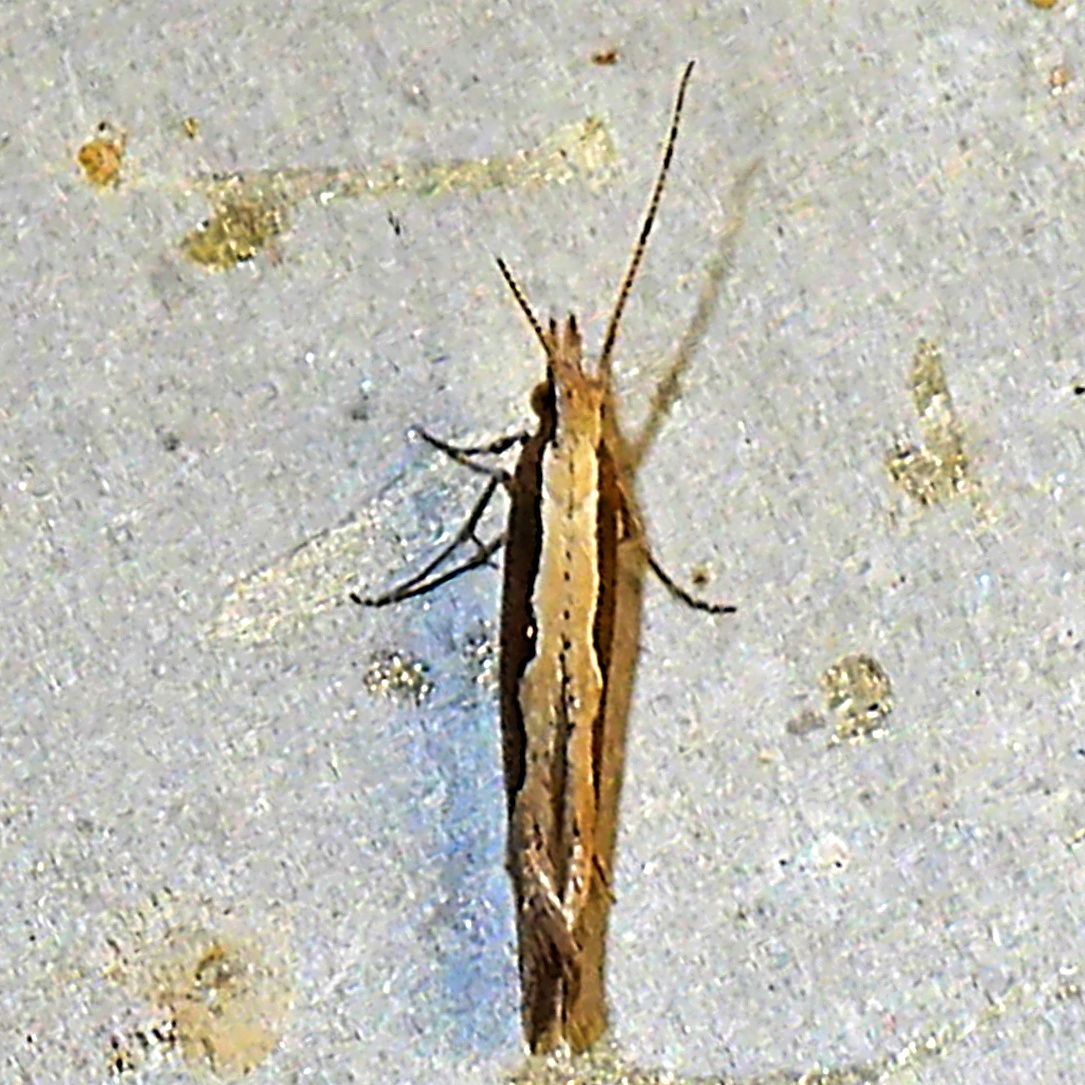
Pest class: diamondback_moth